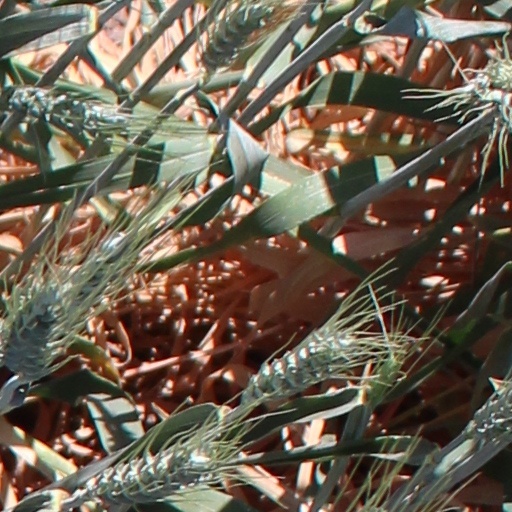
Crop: wheat